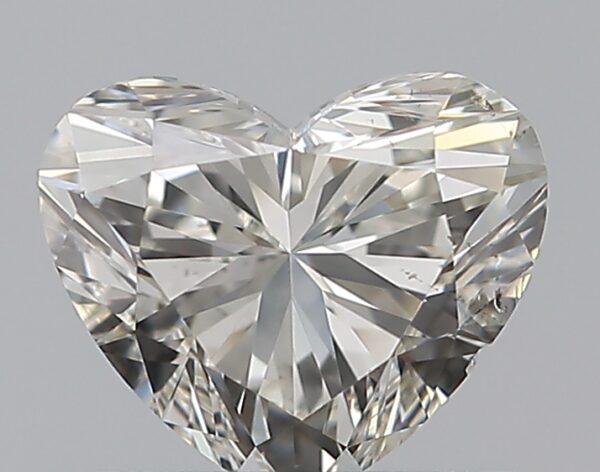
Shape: heart
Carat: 0.5
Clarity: SI1
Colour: J
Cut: EX
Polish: EX
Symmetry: VG
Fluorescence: F
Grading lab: GIA
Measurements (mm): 4.64 x 5.49 x 3.31